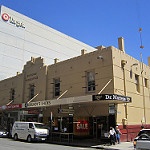
Label: buildings